TAP Air Portugal

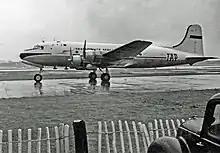
Douglas DC-4 of TAP arriving at London Heathrow Airport from Lisbon in 1954

On 14 March 1945, the airline was founded as state-owned company with the name Transportes Aéreos Portugueses ("Portuguese Air Transportation") and operated under the jurisdiction of the Portuguese Civil Aviation Office. Later that same year, it took delivery of its first aircraft, a pair of Douglas DC-3s. The airline began commercial services on 19 September 1946, performing an inaugural flight from Lisbon to Madrid, carrying a total of 11 passengers on one of its DC-3s. On 31 December 1946, TAP began its "Linha Aérea Imperial", a twelve-stop colonial service including Luanda, Angola and Lourenço Marques (now Maputo), Mozambique. It covered within 15 days (both ways), making it the longest air service operated with twin-engine airliners at that time. To suit the tropical conditions at most of these destinations, a special uniform was adopted, comprising khaki shirts with either skirts or shorts.